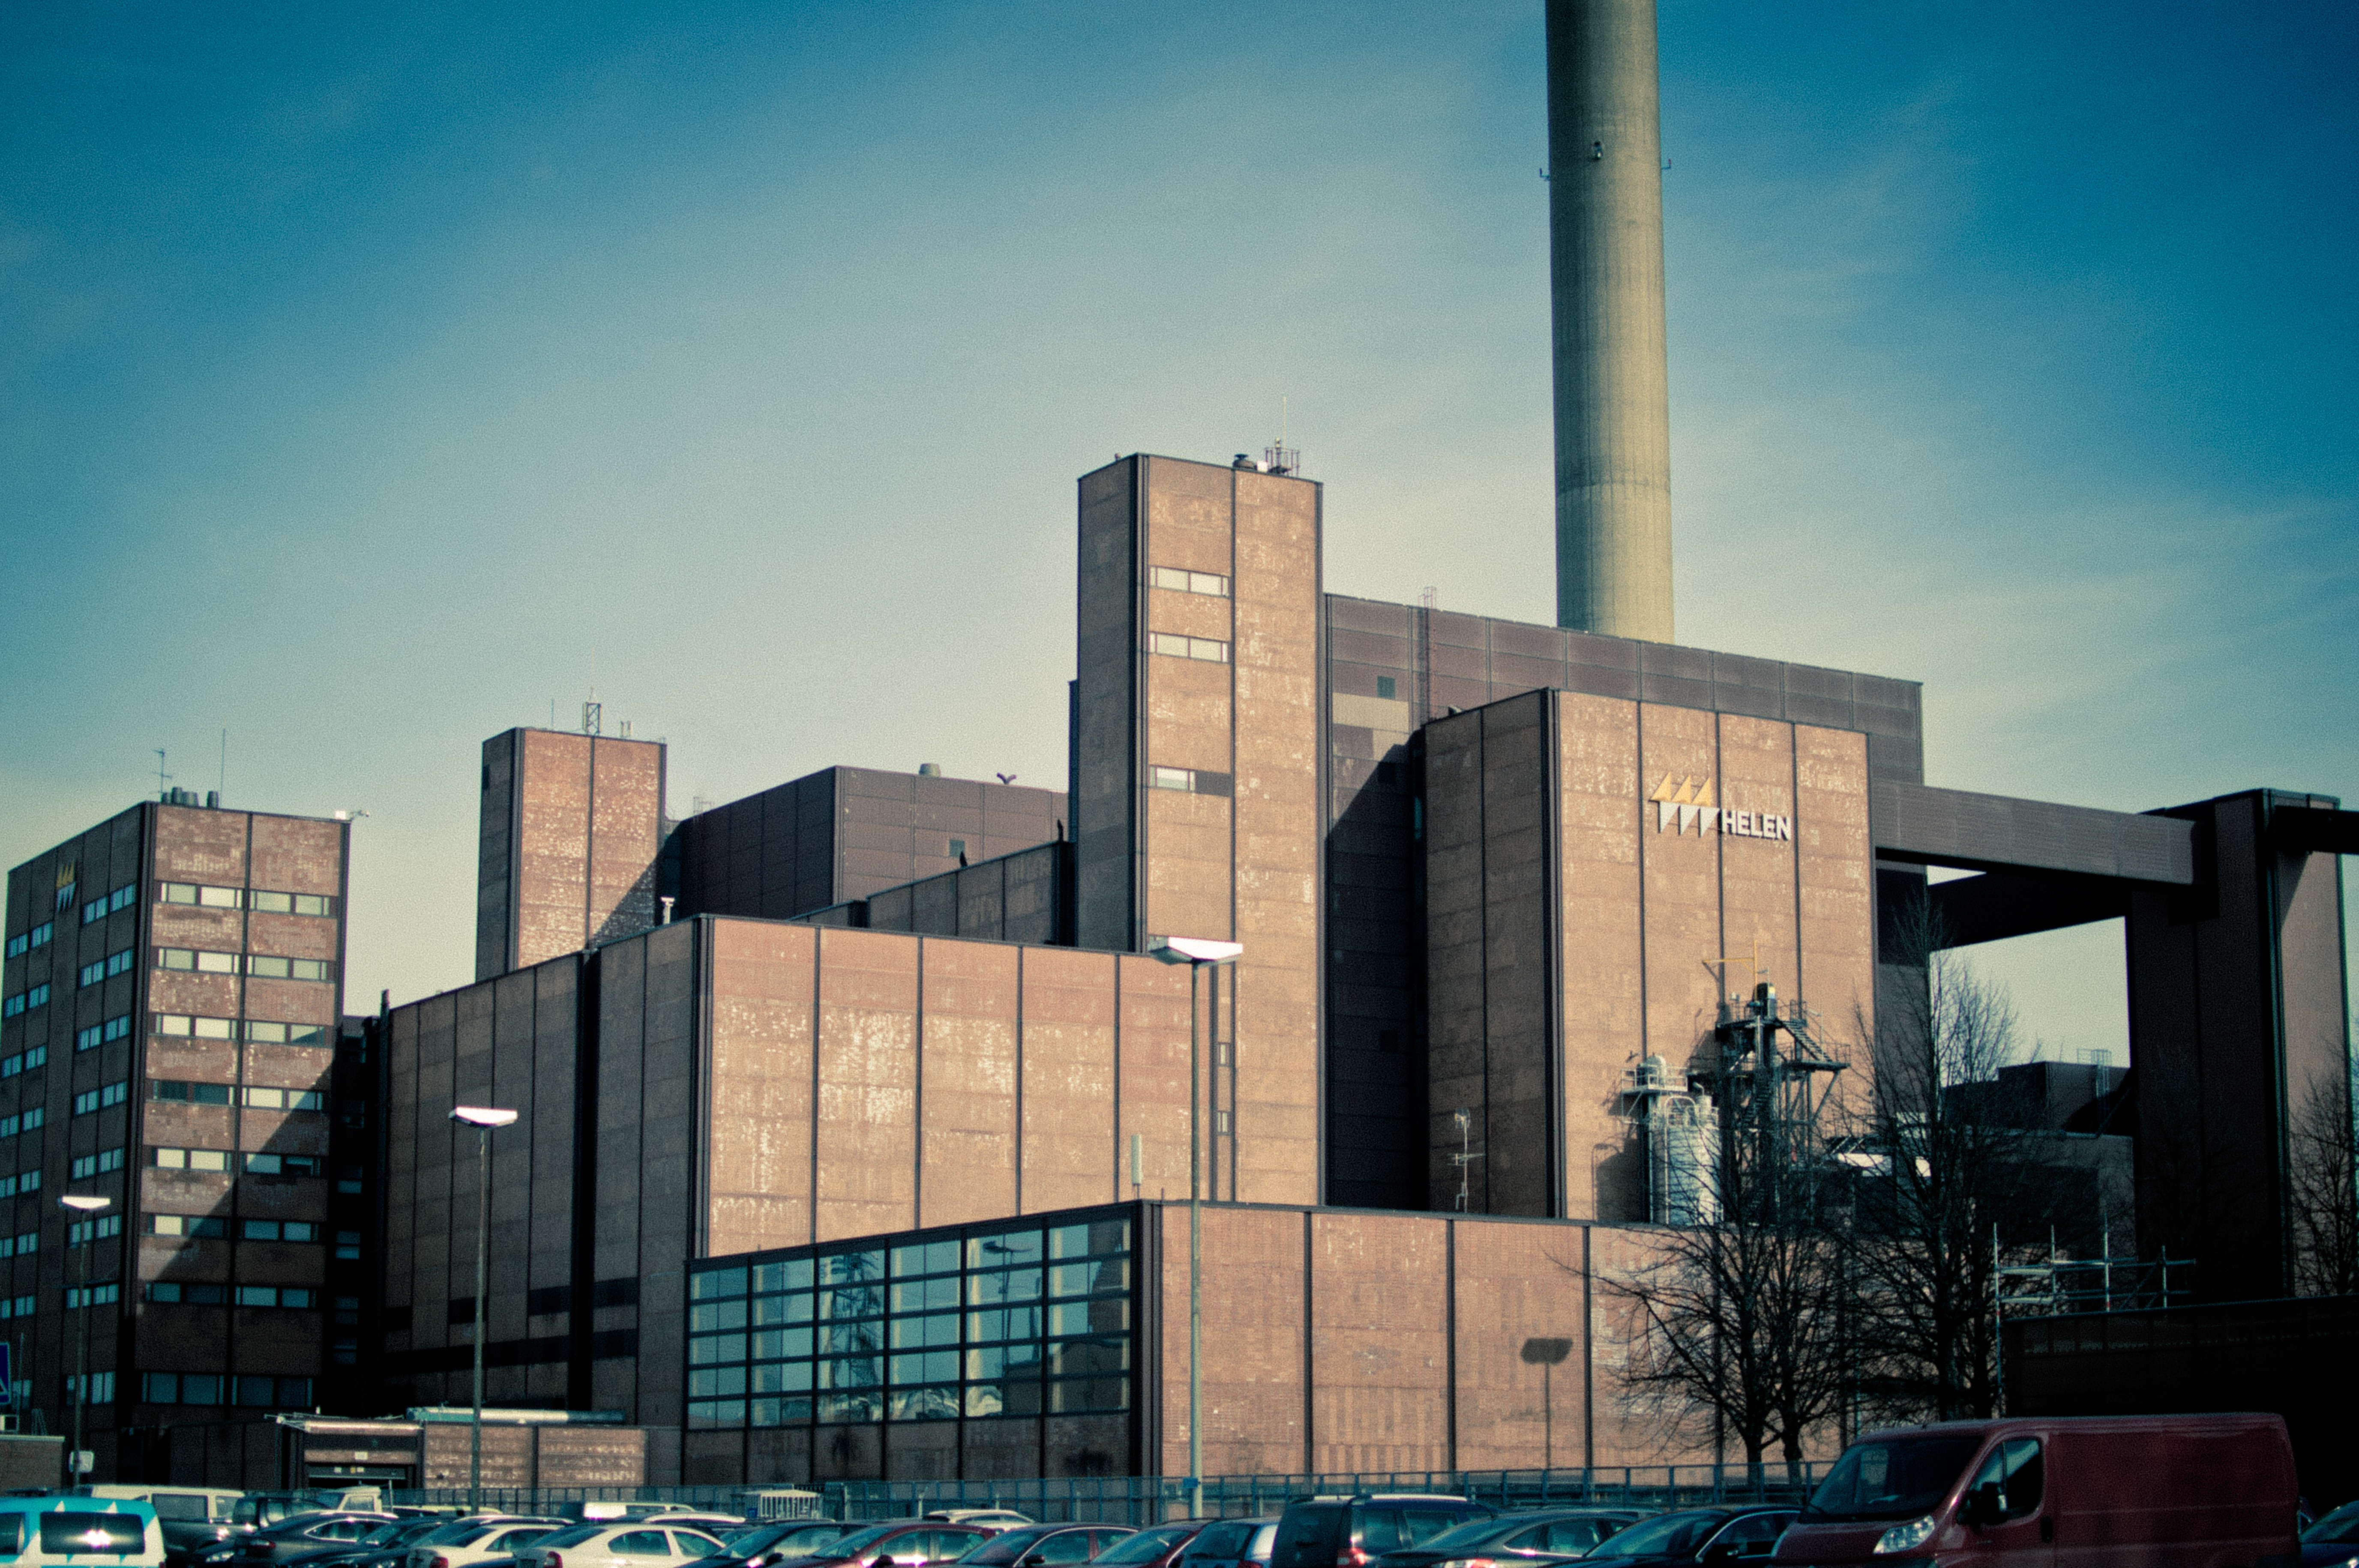
tree, architecture, plant, sky, skyline, city, skyscraper, cityscape, downtown, landmark, facade, factory, industry, stadium, tower block, power, cars, finland, helsinki, energia, headquarters, hanasaari, powerplant, helen, helsingin, helsinginenergia, urban area, human settlement